Mystery meat navigation

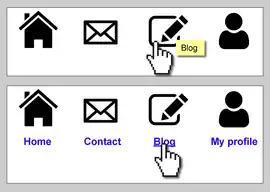
Comparison of iconographic navigation schemes; in the upper example, the user must deduce the meaning of the pictograms or discover their implied target by progressively hovering the mouse cursor over each icon; in the lower example, each icon is explicitly labelled with a textual expression of the intended target.

Website interface designers often decide to use iconographic navigation schemes as a way of reducing visual clutter and avoiding the need for language localisation. The exclusive use of icons without explicit labels in a website navigation may not be considered intuitive because it relies on the designer's personal understanding of the meaning of each icon. The provision of alt attributes or tooltips which are revealed on mouseover are not considered a satisfactory solution, as these techniques only introduce an element of exploration that has been likened to minesweeping ("let's roll over everything and see if any surprises pop up"). This practice has been identified as a common anti-pattern in interactive design. Technology writer Shelley Powers also notes that MMN often relies on JavaScript, and that this can be detrimental to usability if a browser's scripting is disabled, and to search engine optimization.